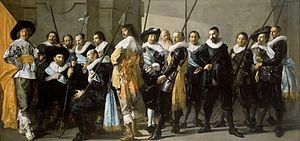
Cette page établit une liste des peintures de Frans Hals. Son œuvre est composée uniquement de portraits de personnes de Haarlem ou ses environs.
Pieter Jacobsz. Codde est un peintre néerlandais du siècle d’or, auteur principalement de scènes de genre et de portraits.
La Compagnie de Frans Banning Cocq et Willem van Ruytenburch, plus connu comme La Ronde de nuit, est un portrait de groupe réalisé par Rembrandt en 1642.